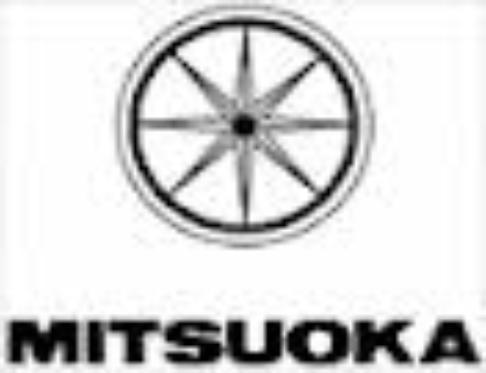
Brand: mitsuoka-1
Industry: Transportation